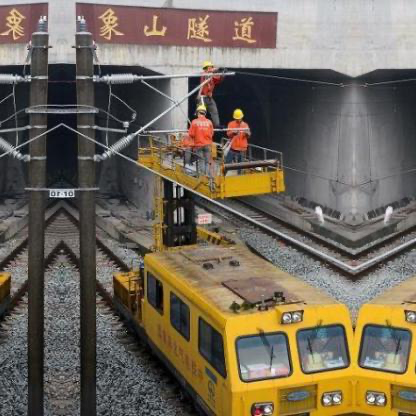
Objects in the image:
label: helmet
label: helmet
label: helmet
label: person
label: person
label: person